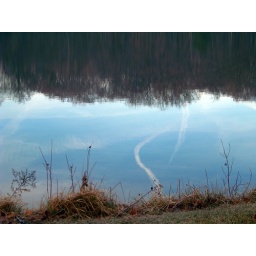
The contrails and blue sky reflected in the morning still of the lake at sunrise.